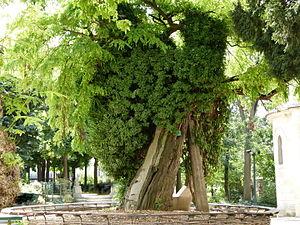
Le plus vieil arbre de Paris. Le Robinier du Square Viviani planté en 1601.